Culp House

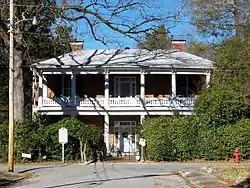

Culp House is a historic home located at Union, Union County, South Carolina. It was built about 1857, and is a two-story, brick structure, with Georgian and Neo-Classical design details. The front façade features a two-tiered, five-bay porch with Doric order columns.